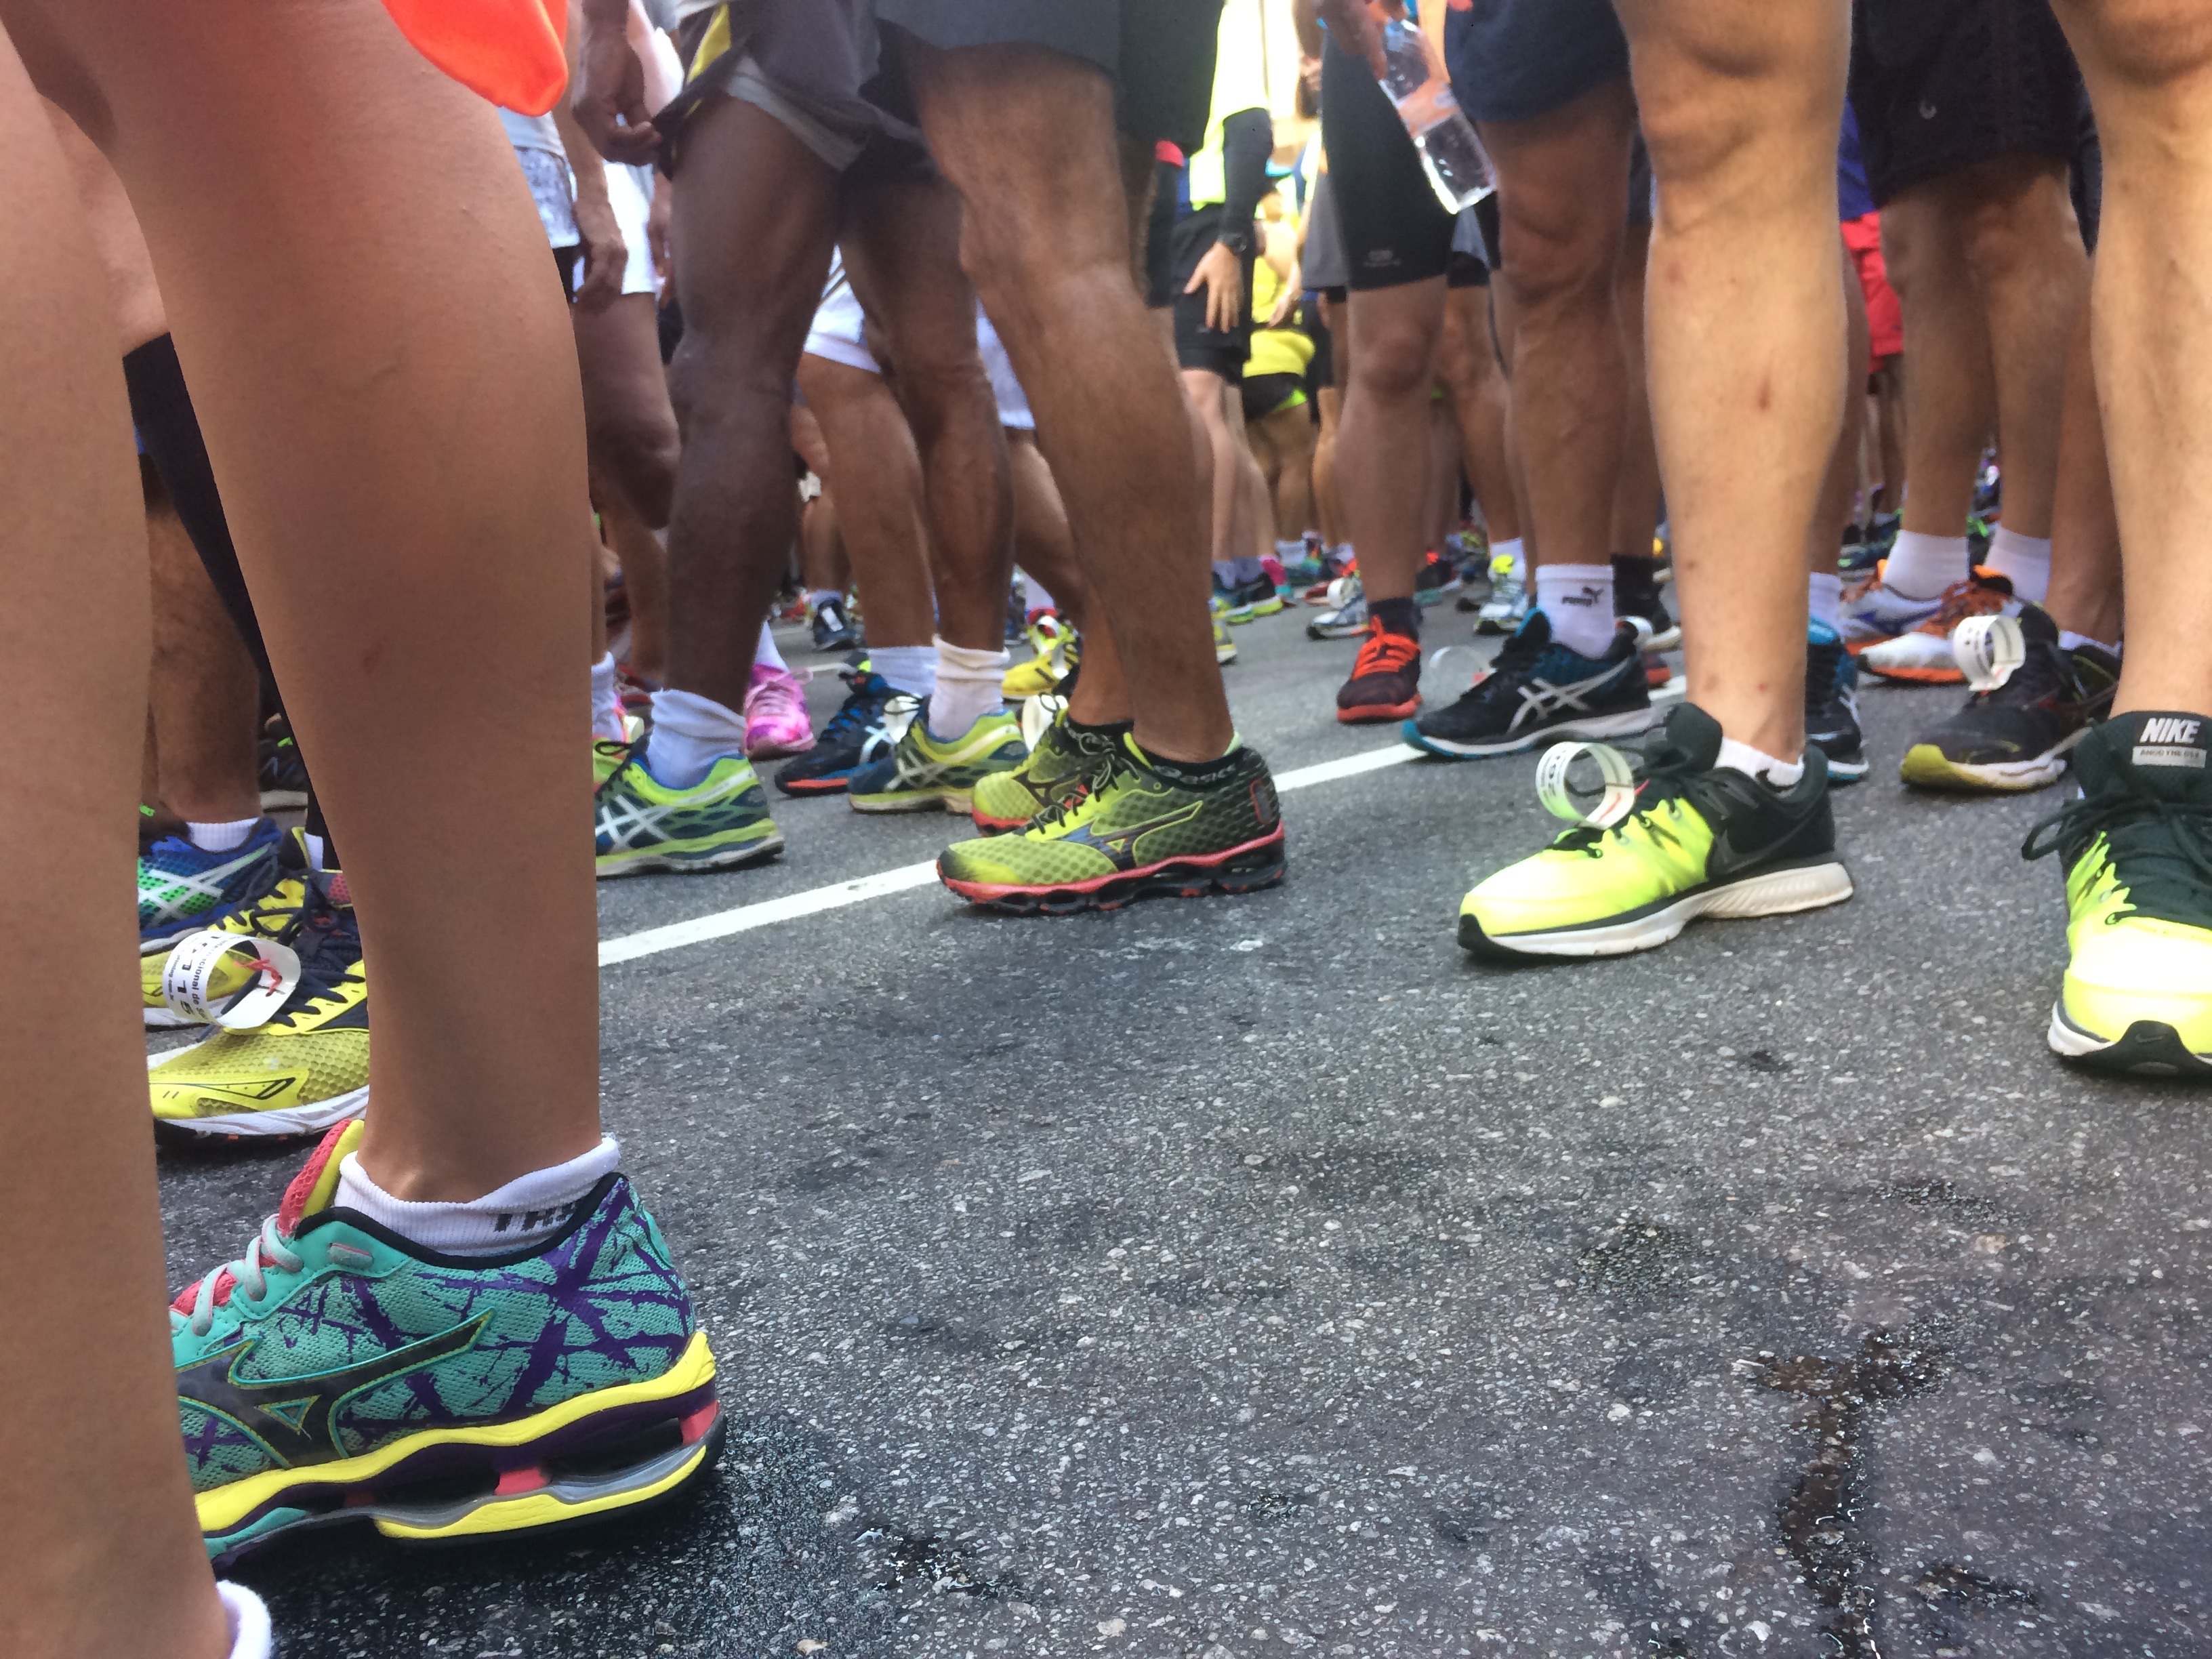
person, running, race, marathon, tennis, sports, endurance, athletics, physical exercise, human action, endurance sports, physical fitness, long distance running